Timeline of the COVID-19 pandemic in the United States (2020)

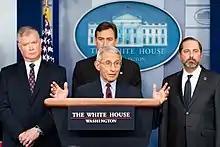
Anthony Fauci at a briefing of the Coronavirus Task Force on January 31

On January 31, another case of a person who returned from Wuhan was confirmed in California, which marked the seventh known case in the U.S.